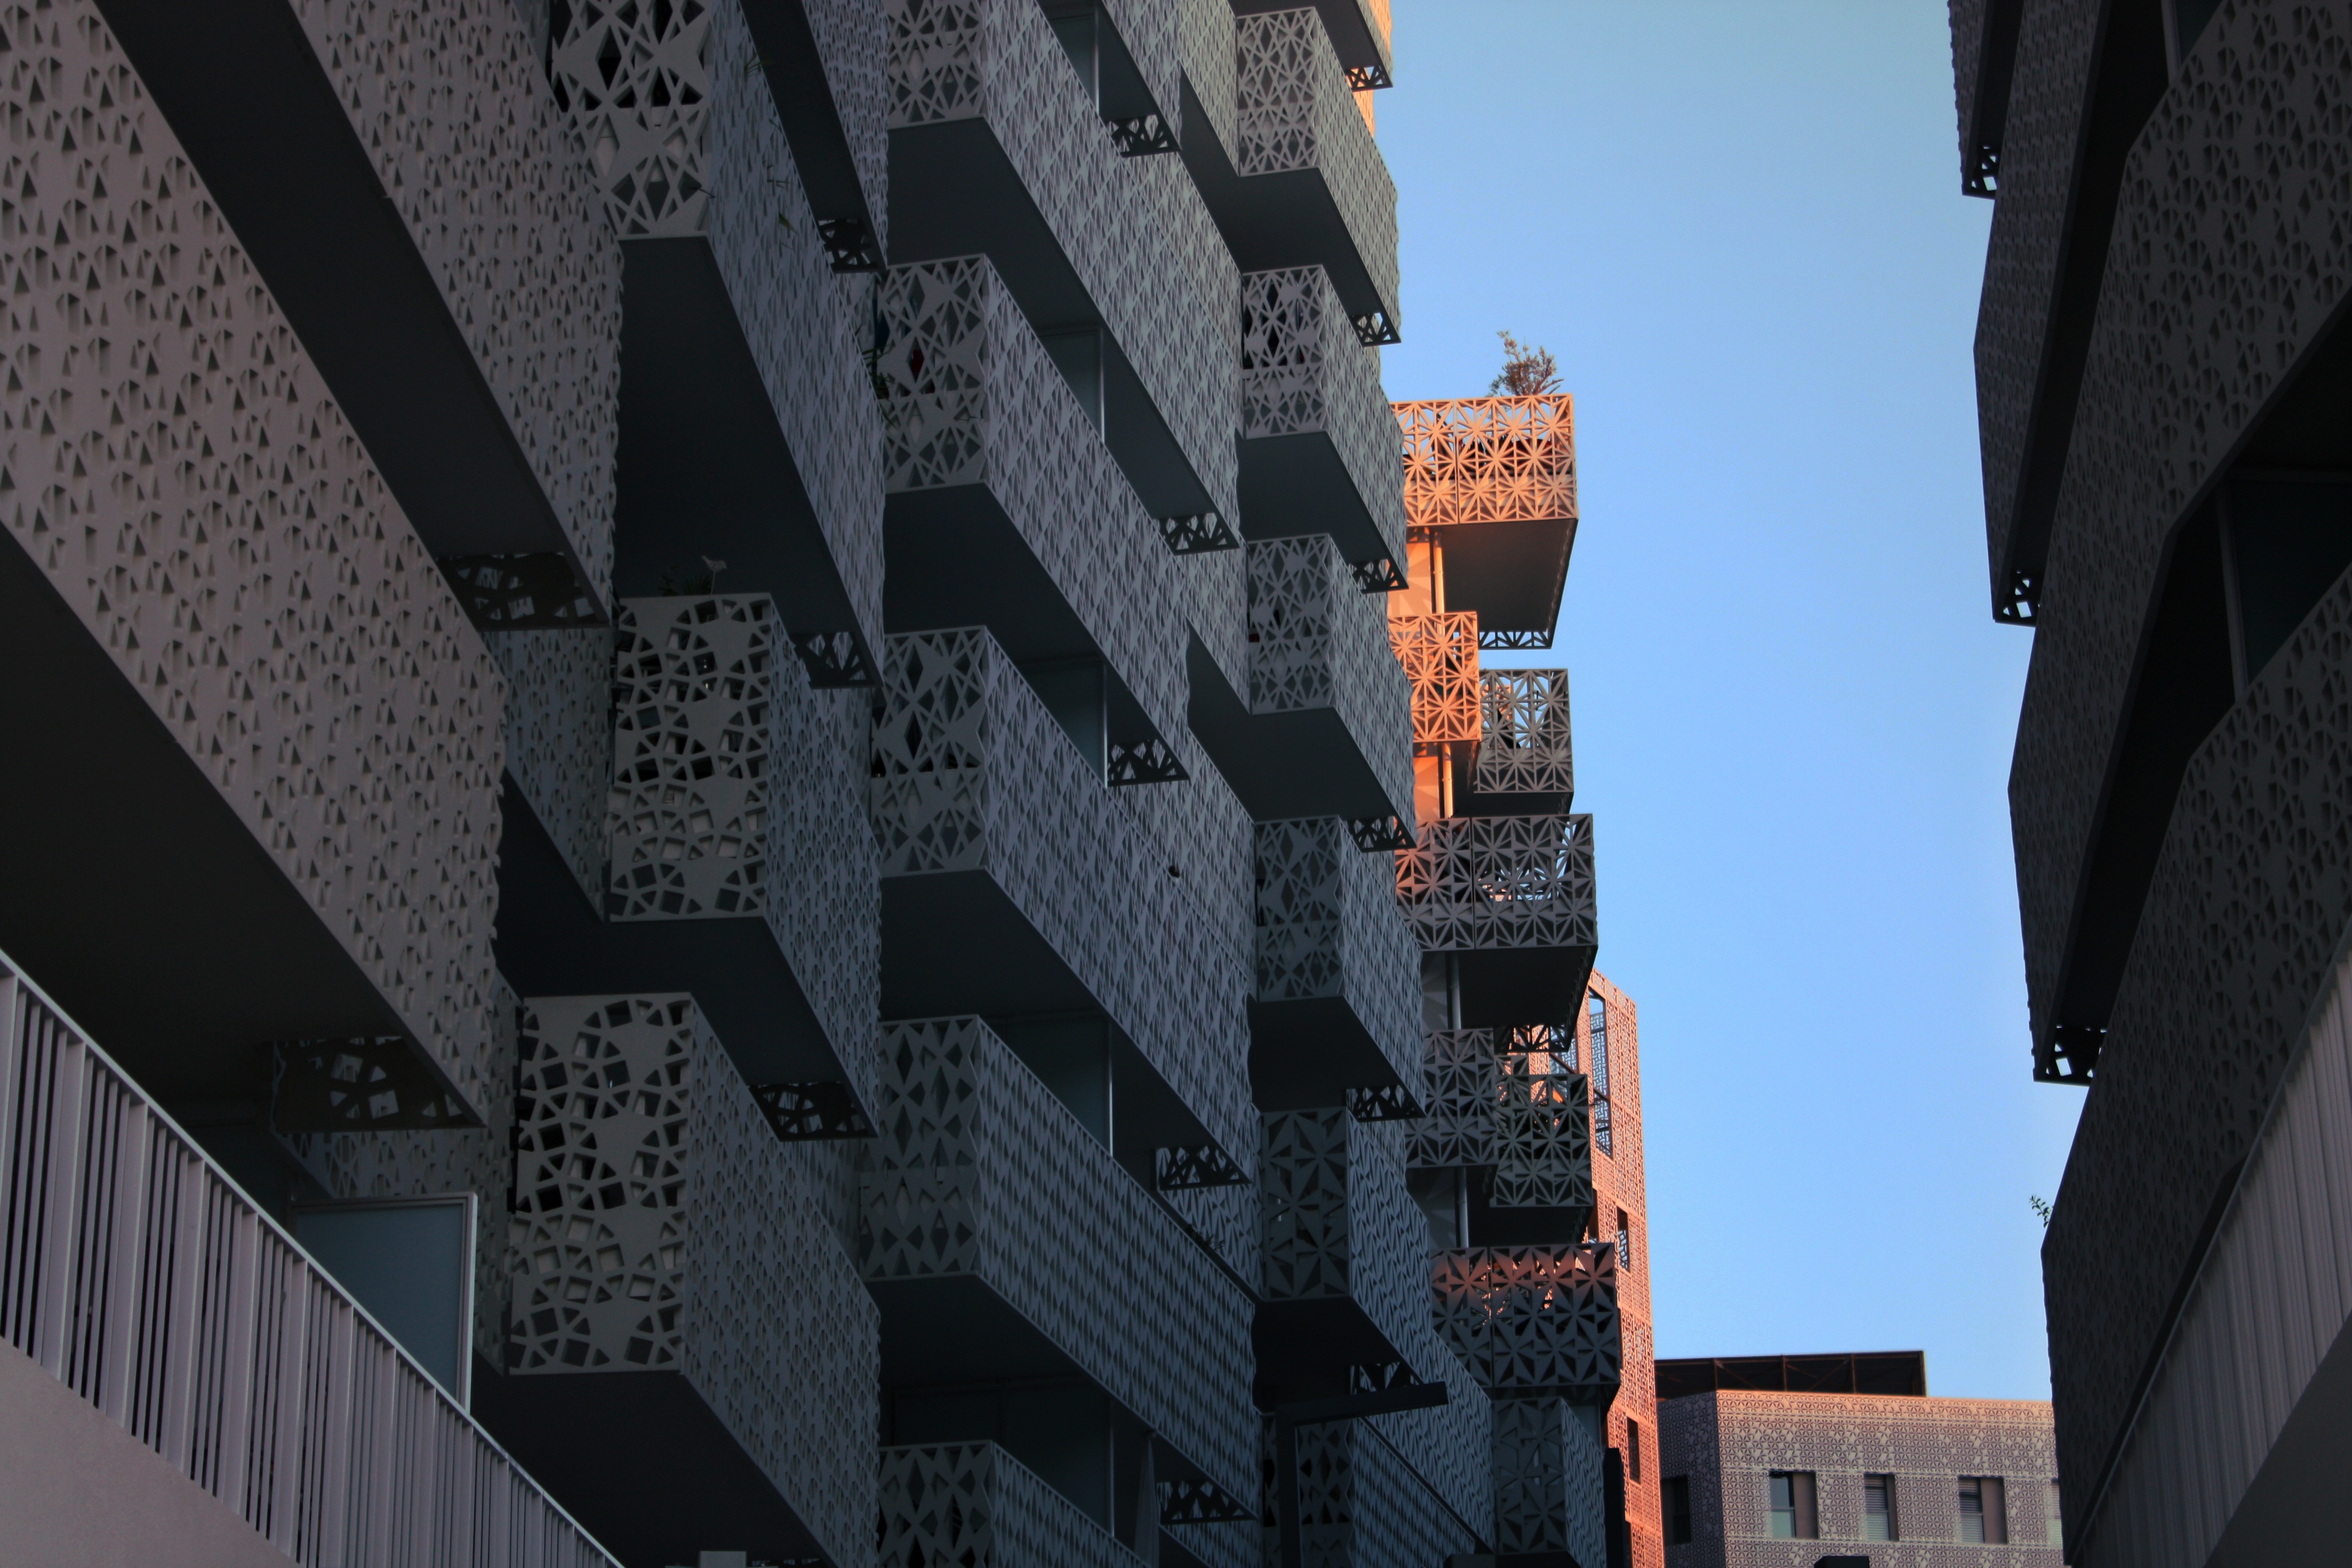
architecture, building, city, skyscraper, wall, downtown, landmark, facade, blue, black, modern, apartments, balconies, metropolis, new building, urban area, lace concrete